Liz Findlay

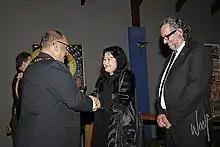
Liz and Neville Findlay being invested as Officers of the New Zealand Order of Merit by the governor-general, Anand Satyanand, in September 2008

Elisabeth Findlay is a New Zealand fashion designer. She co-founded the fashion house Zambesi with her husband, Neville Findlay, in 1979.